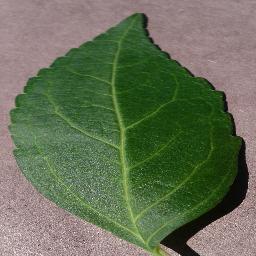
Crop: cherry
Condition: (including_sour)_healthy